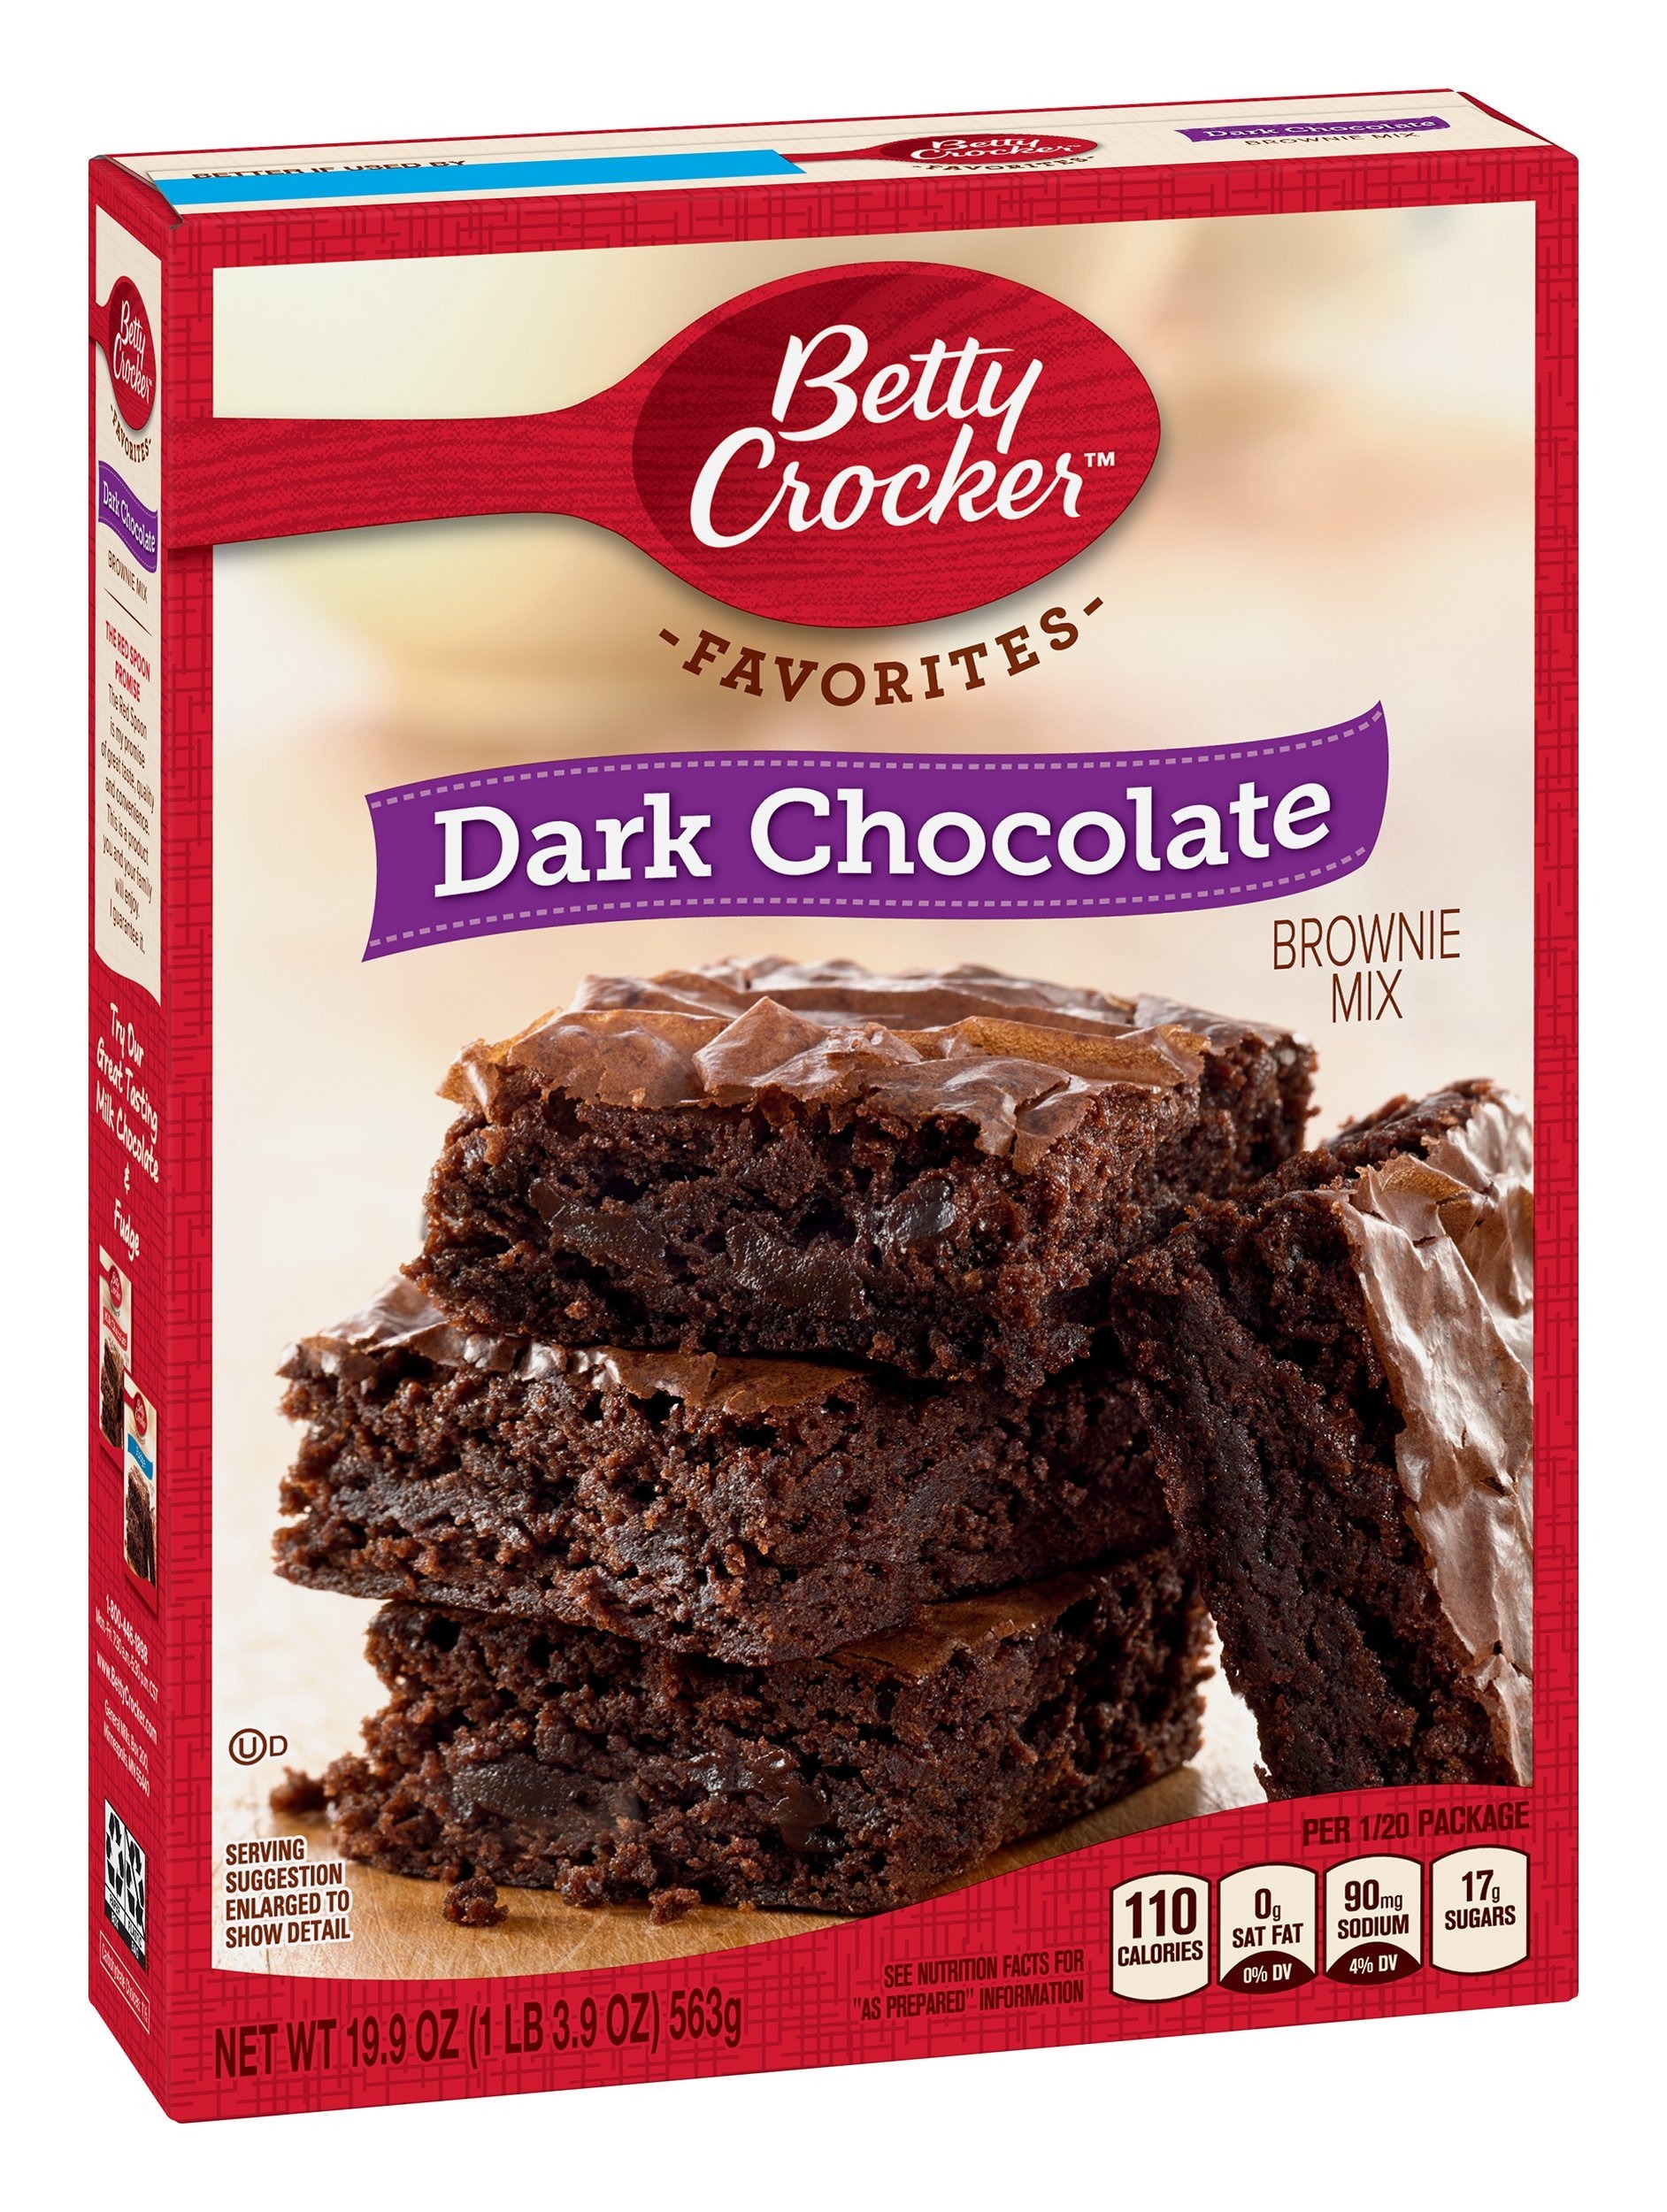
Item Name: Betty Crocker Brownie Mix Dark Chocolate Family Size 19.9 oz Box
Value: 19.9
Unit: Ounce

Price: 2.16